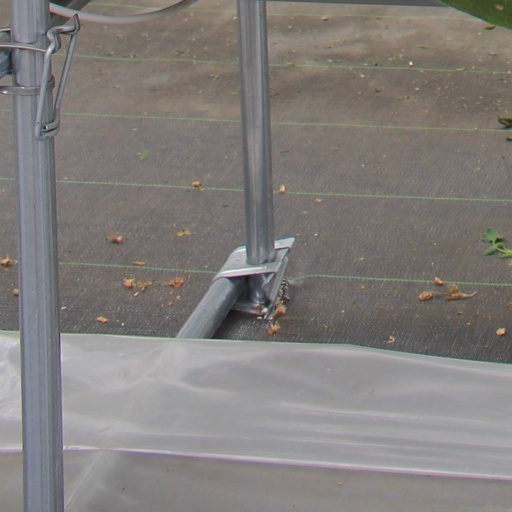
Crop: tomato